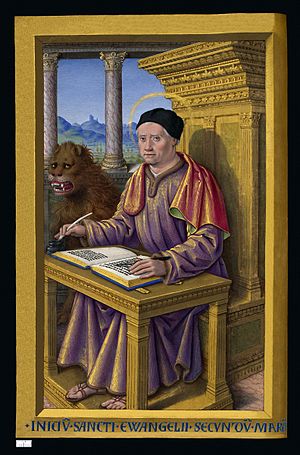
Marcus
Evangelisten Markus.
"Marcus er et drengenavn, der stammer fra latin og betyder ""den stridbare"". En af Jesus' evangelister hed Markus, og derfor er navnet meget udbredt i kristne samfund.